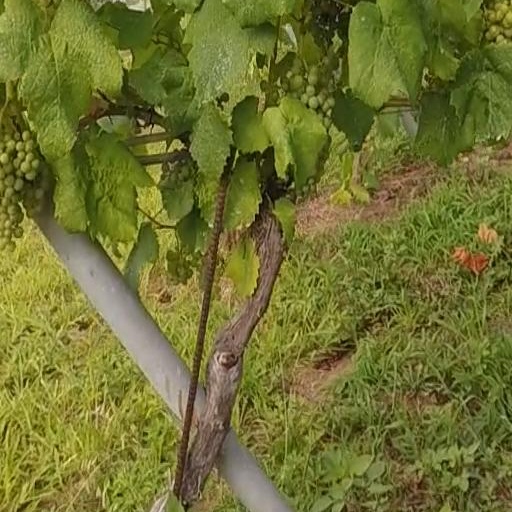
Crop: grape